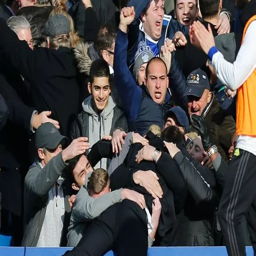
football player celebrates with the crowd